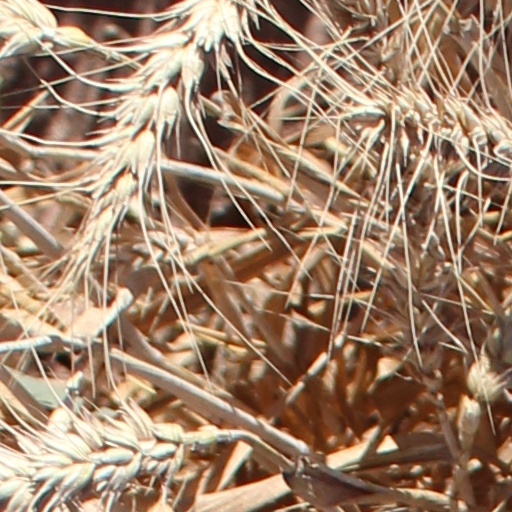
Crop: wheat